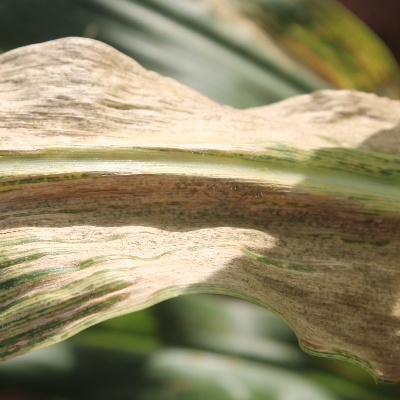
Crop: Maize
Condition: leaf blight